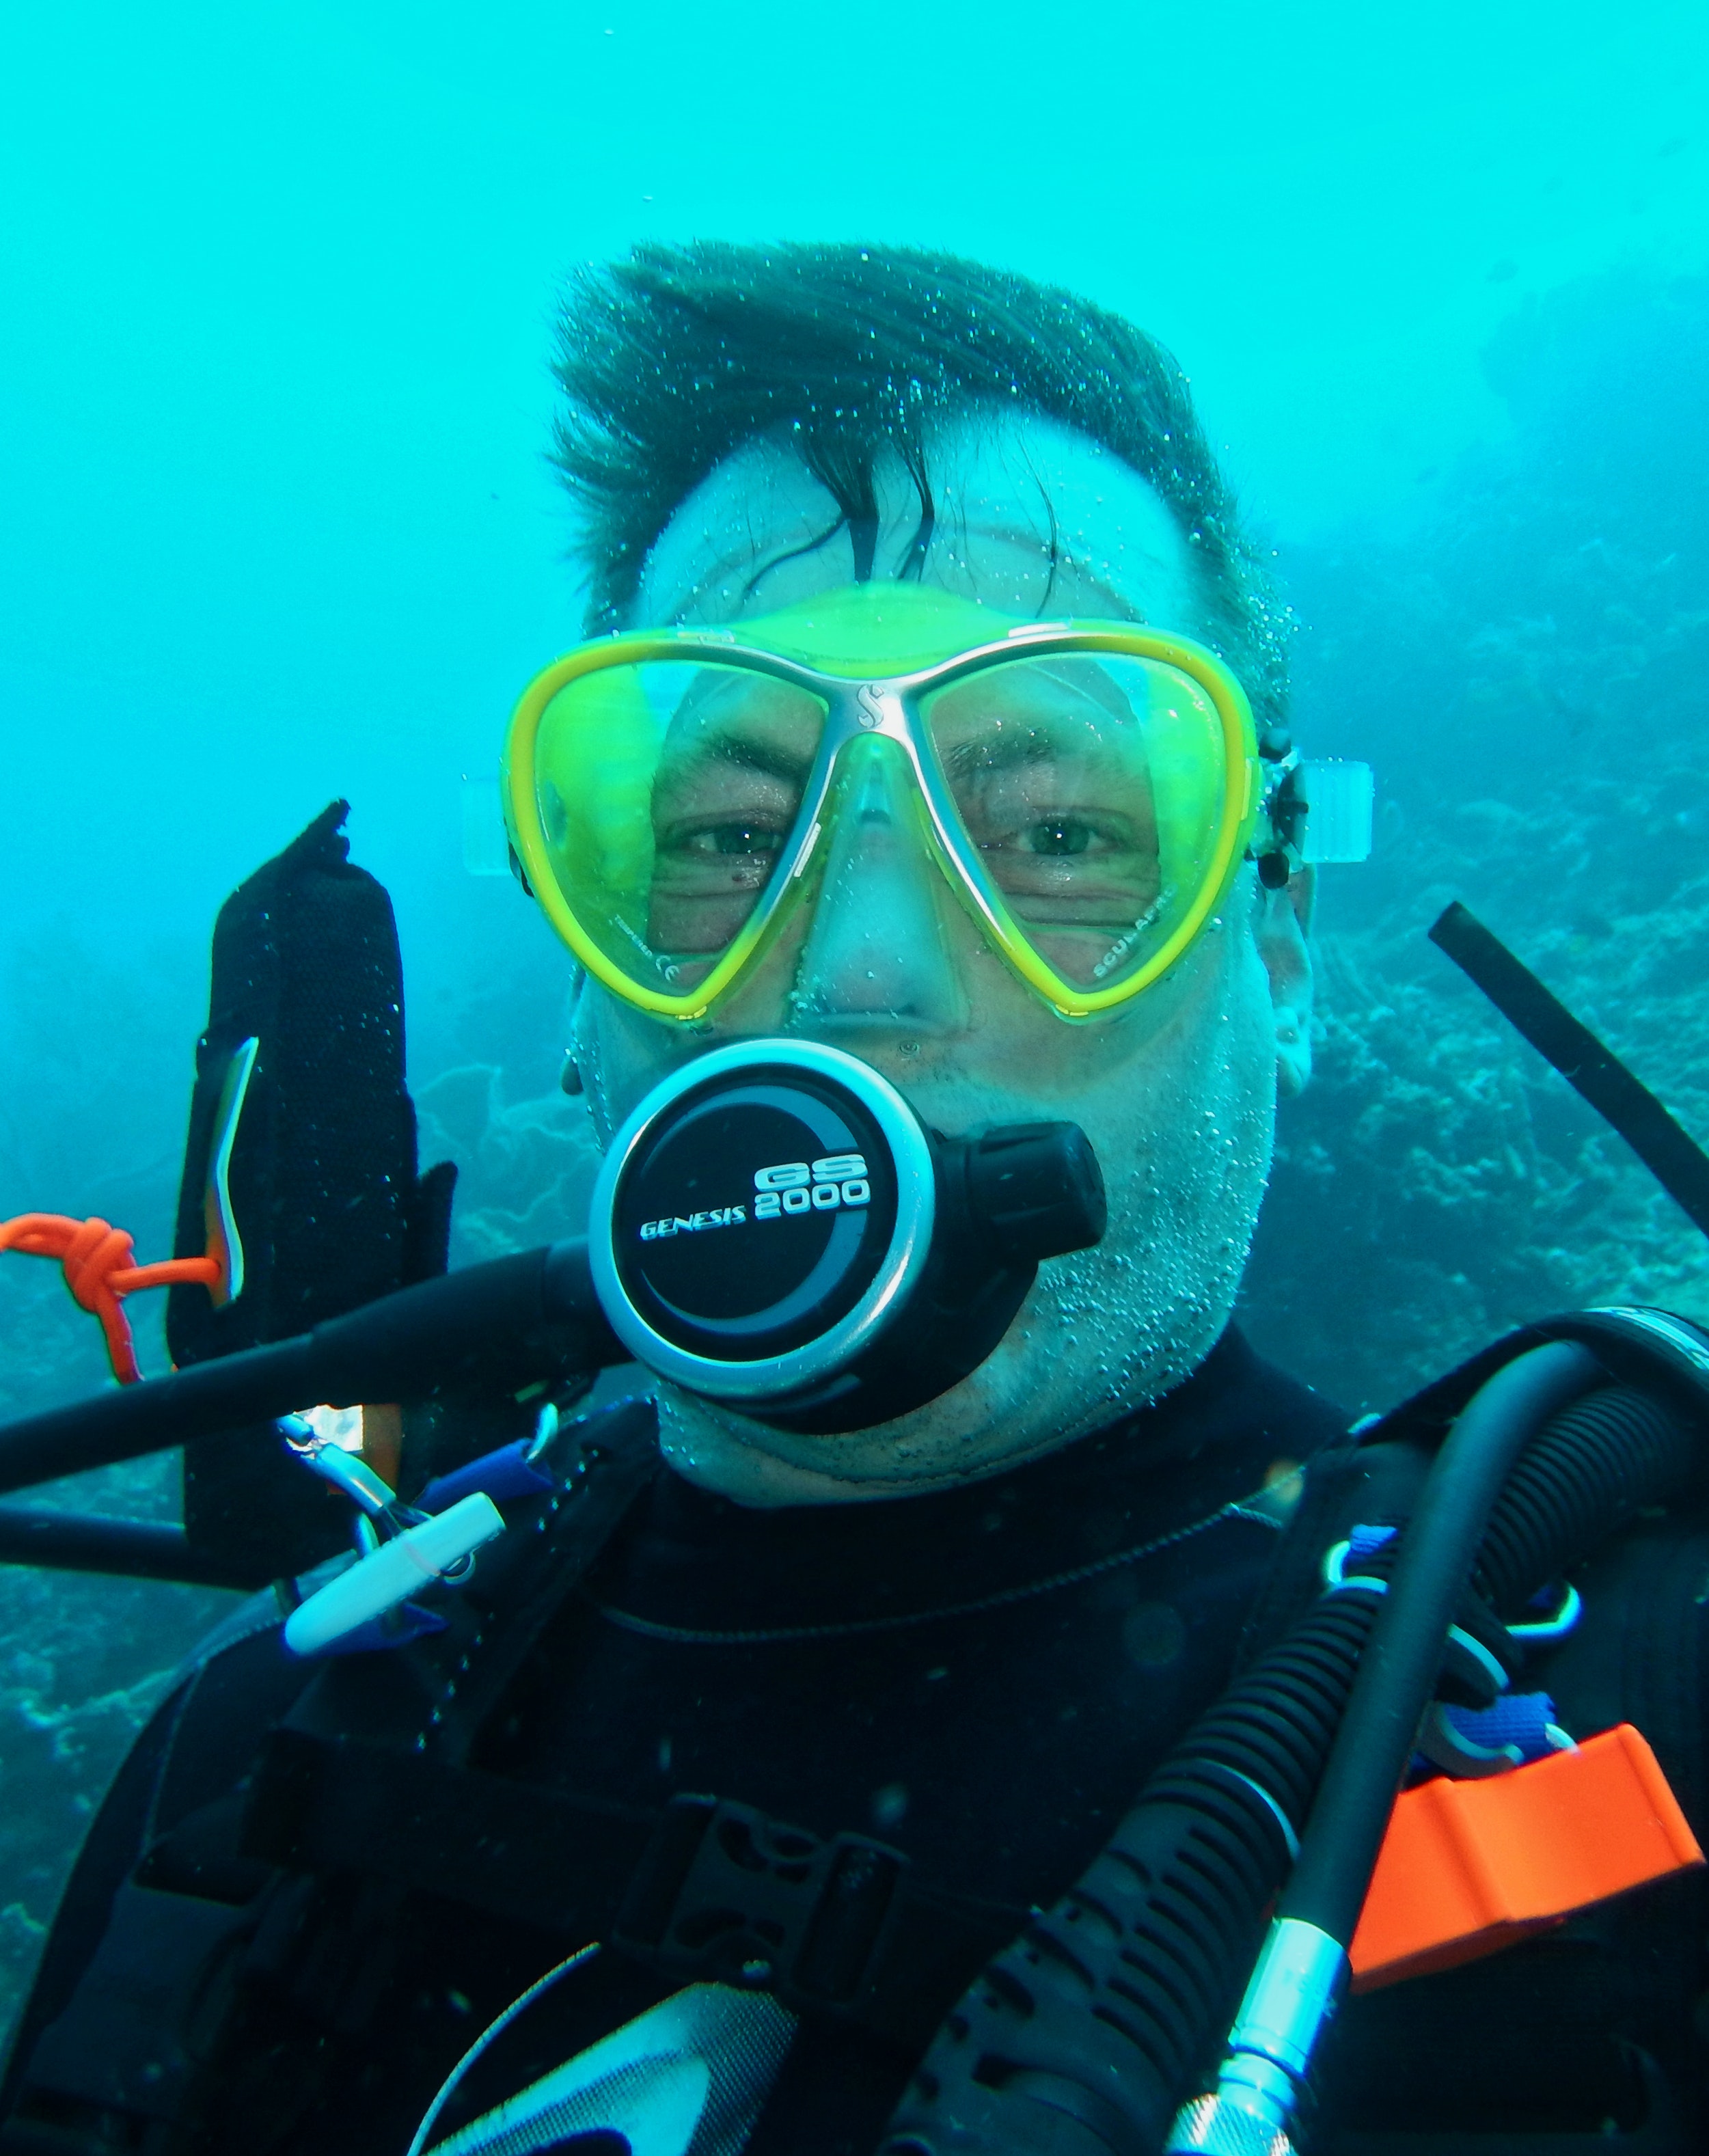
scuba diving, diving mask, diving equipment, underwater diving, divemaster, aquanaut, underwater, dry suit, personal protective equipment, buoyancy compensator, costume, oxygen mask, Diving regulator, recreation, snorkeling, wetsuit, headgear, mask, organism, water sport, medical equipment, diving, marine biology, sports equipment